Juan Marichal

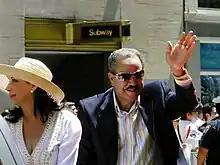
Marichal at the 2008 MLB All-Star Game Parade.

In the early 1960s, Marichal became engaged to Alma Rosa Carvajal. Following the assassination of Rafael Trujillo in 1961, the Dominican Republic was thrown into chaos and conditions became dangerous. Marichal, in spring training at the time, sought to return to his home country in order to bring Alma back with him to the United States. His manager, Alvin Dark, not only consented to Marichal leaving camp, but even gave the pitcher two plane tickets.